Code page 437

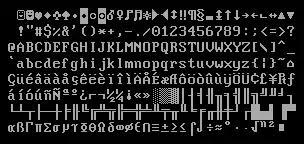
Code page 437, as rendered by an IBM PC using standard VGA

Code page 437 (CCSID 437) is the character set of the original IBM PC (personal computer). It is also known as CP437, OEM-US, OEM 437, PC-8, or MS-DOS Latin US. The set includes all printable ASCII characters as well as some accented letters (diacritics), Greek letters, icons, and line-drawing symbols. It is sometimes referred to as the "OEM font" or "high ASCII", or as "extended ASCII" (one of many mutually incompatible ASCII extensions).